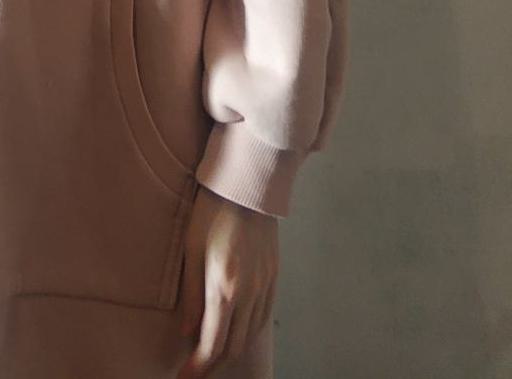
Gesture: no_gesture